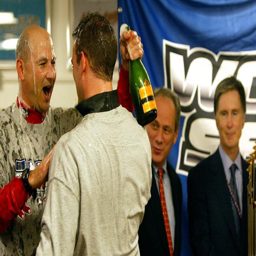
film character assembled a roster that became first champions in years .